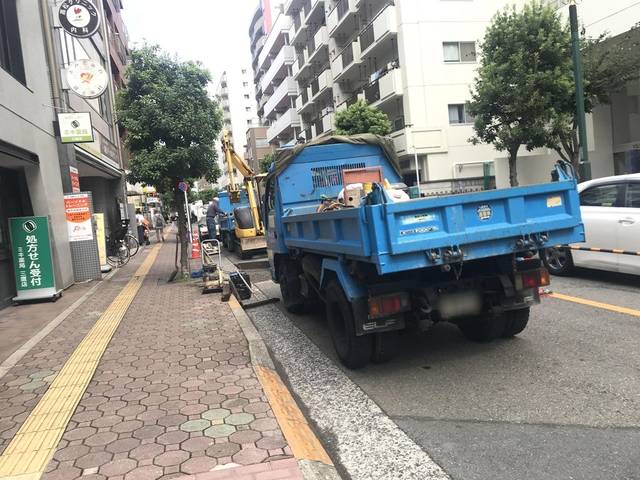
Region: Japan
Coordinates: 35.696, 139.561